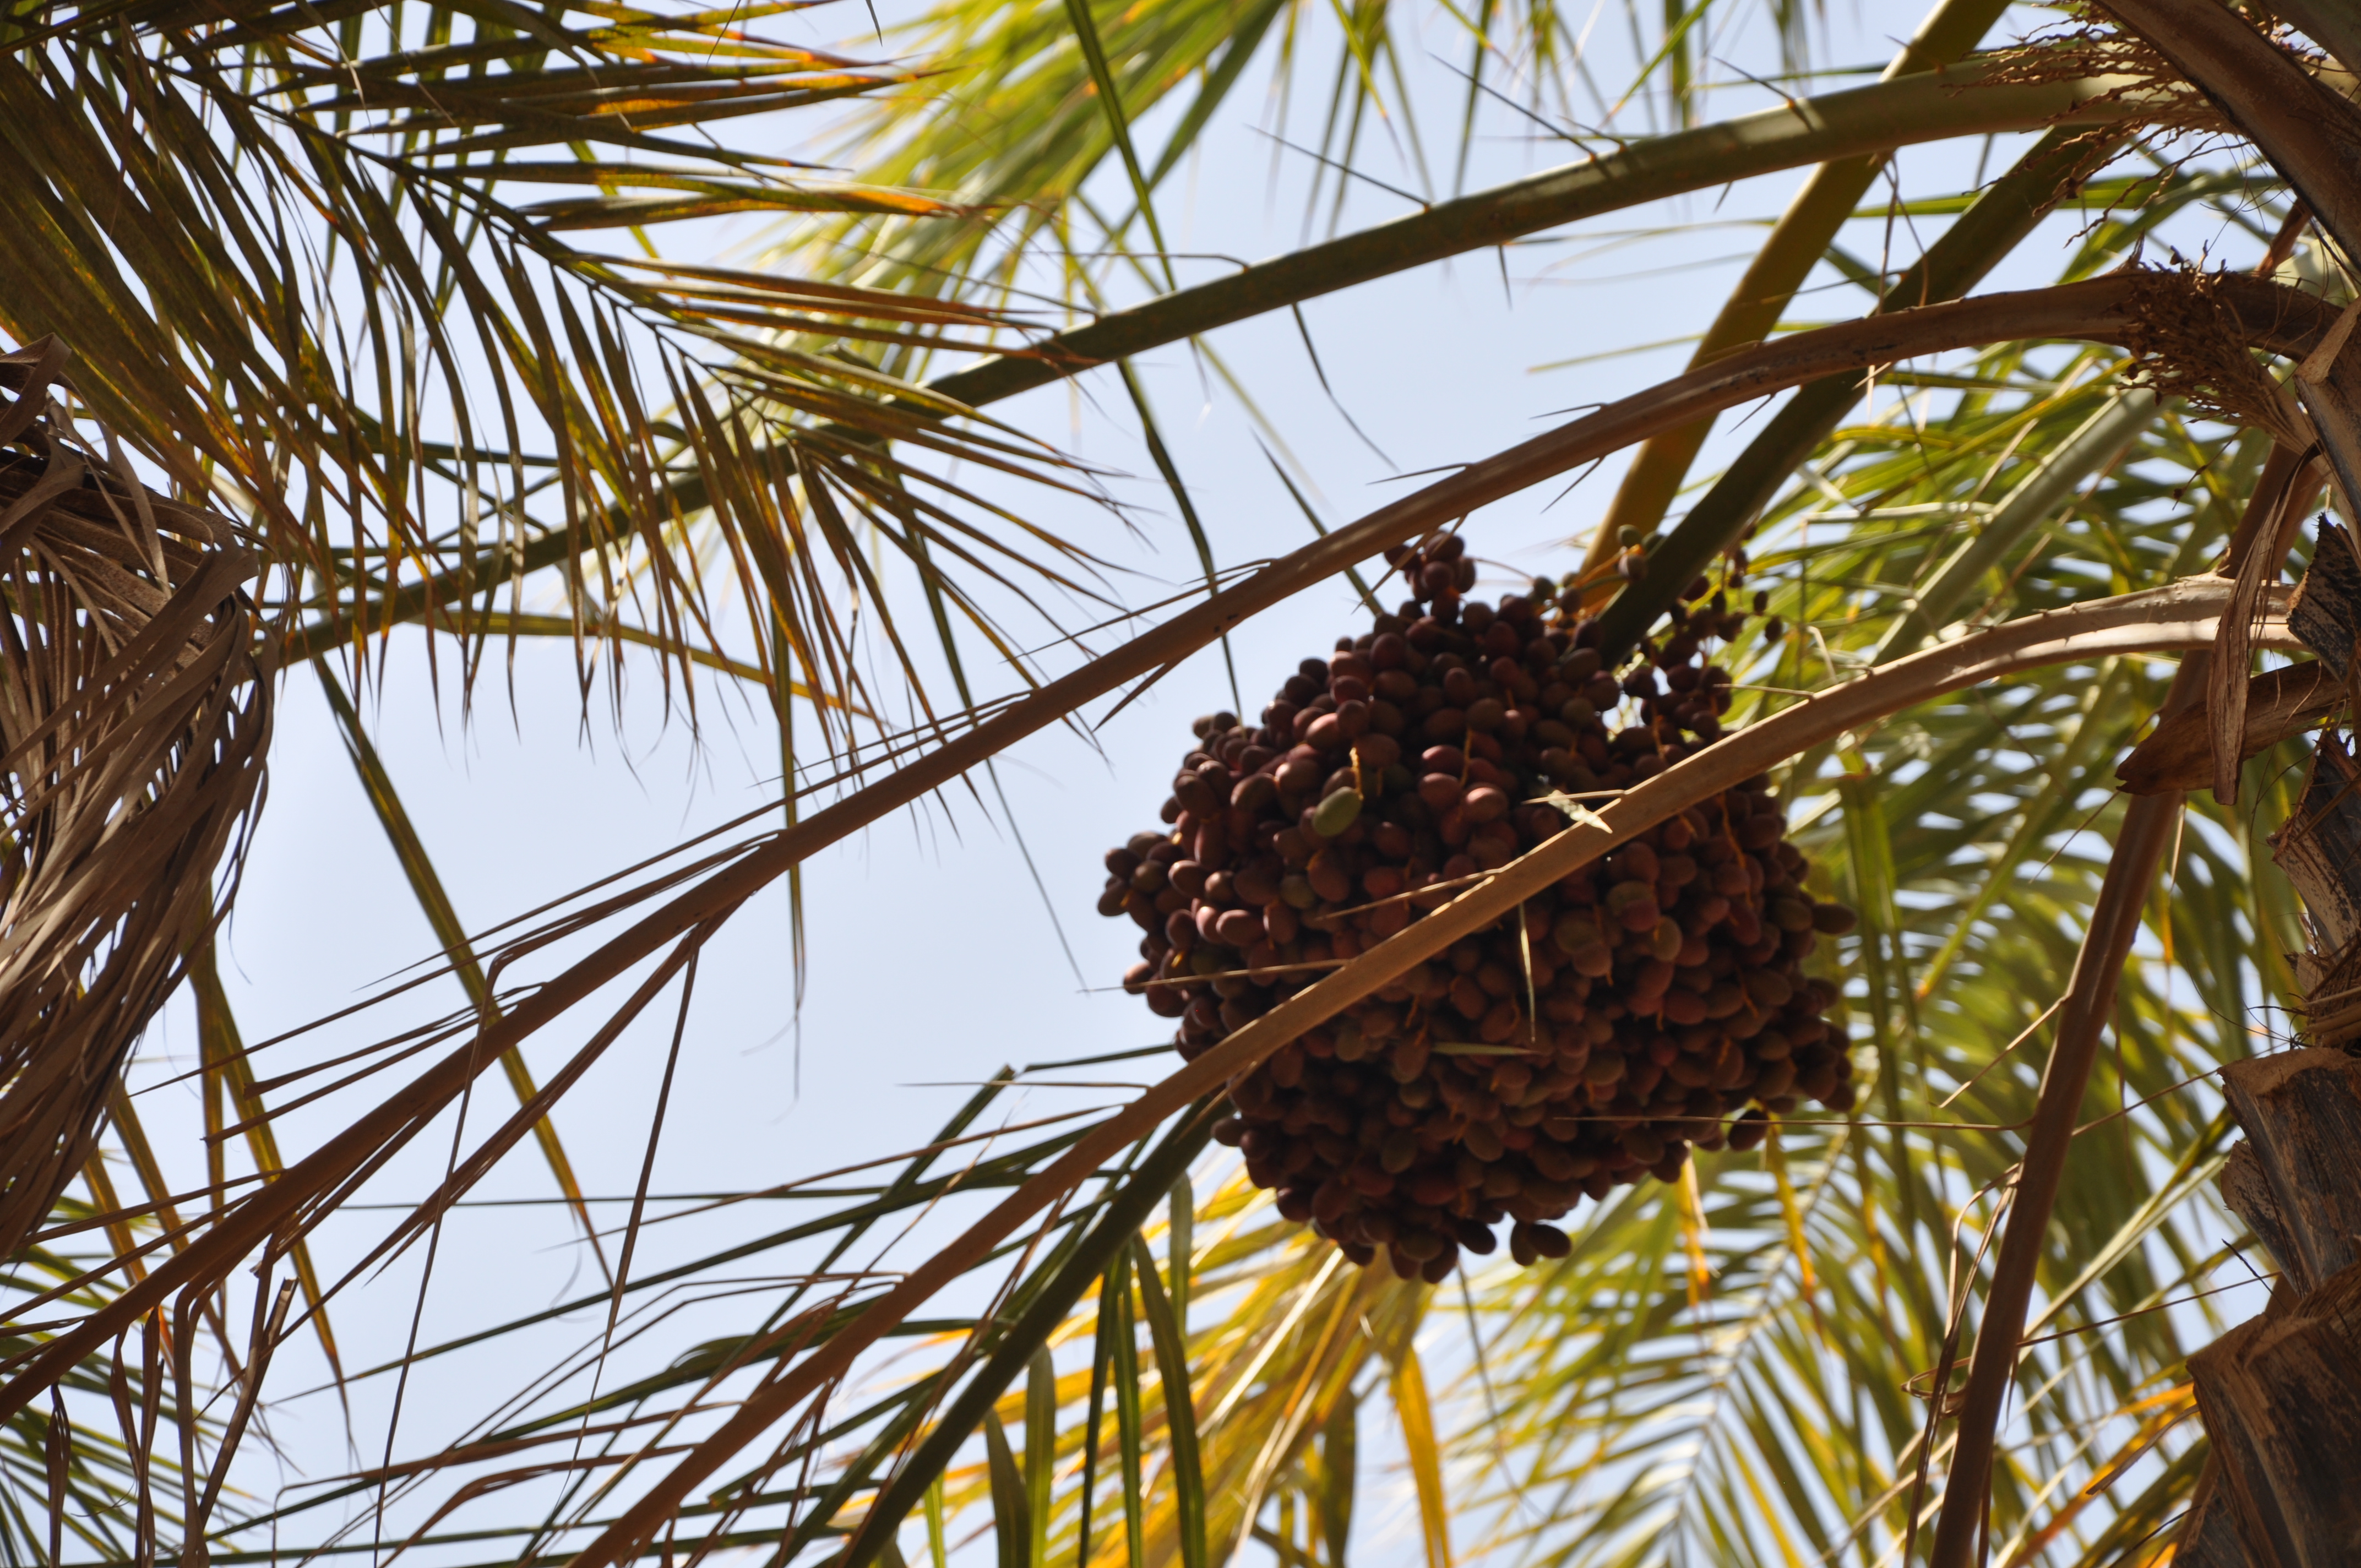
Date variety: bouisthami